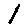
Label: 1